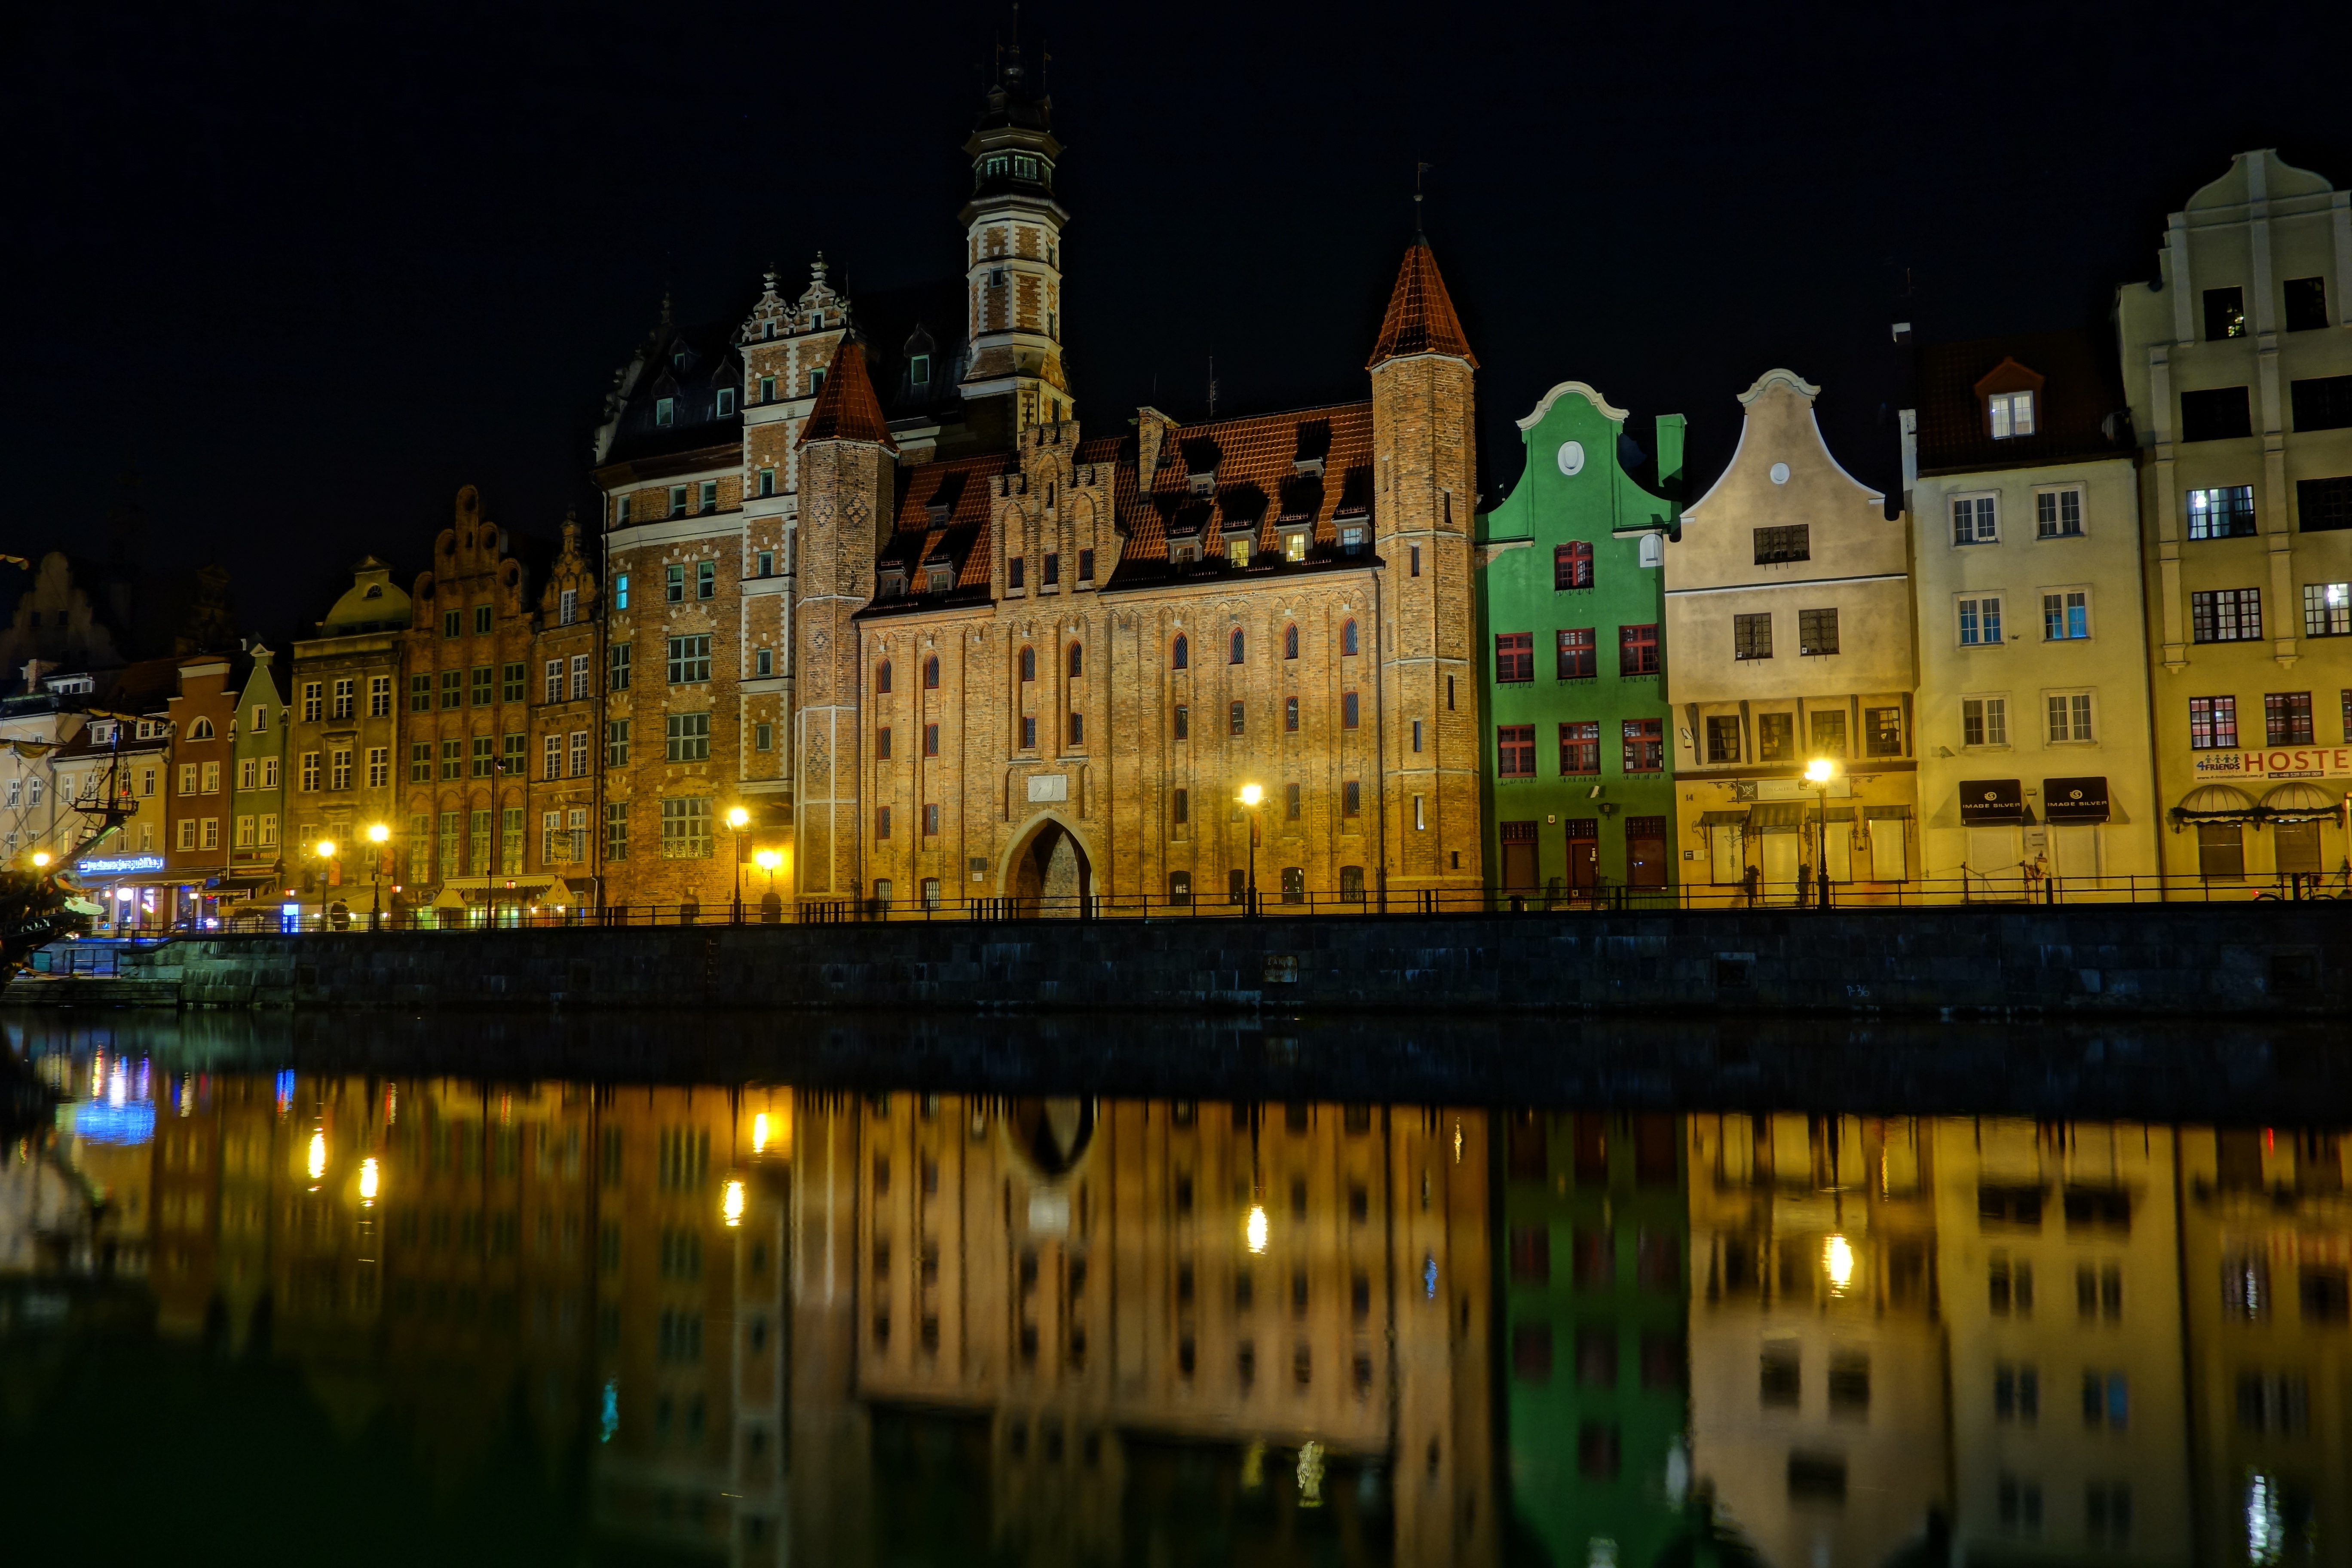
architecture, night, town, city, river, cityscape, panorama, downtown, dusk, evening, reflection, landmark, tourism, waterway, old town, relaxation, poland, old houses, metropolis, old buildings, the old town, gdansk, old mot awa, long seashore, motlawa, urban area, human settlement